Ponferrada

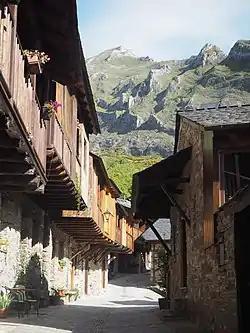
Vernacular architecture in Peñalba de Santiago, with the Montes Aquilanos as the backdrop.

The church of Santiago de Peñalba (an example of Mozarabic art), the Hermitage of Santo Tomás de las Ollas (10th century) and the Romanesque Church of Santa María de Vizbayo are also nearby.